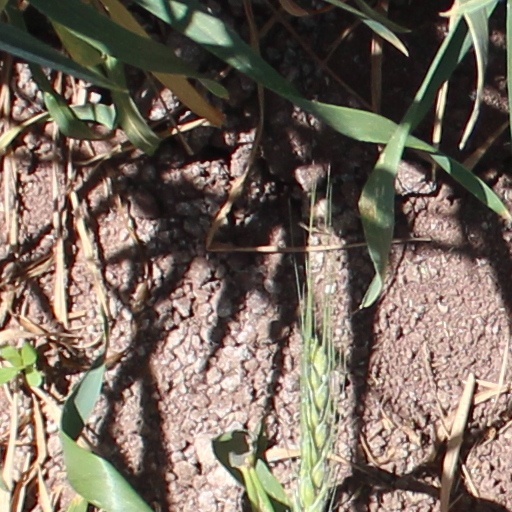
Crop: wheat